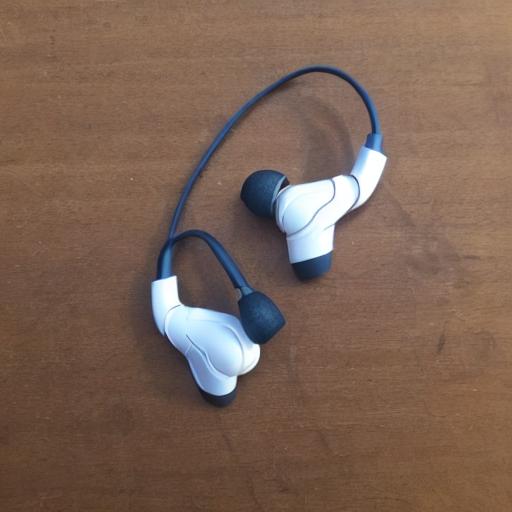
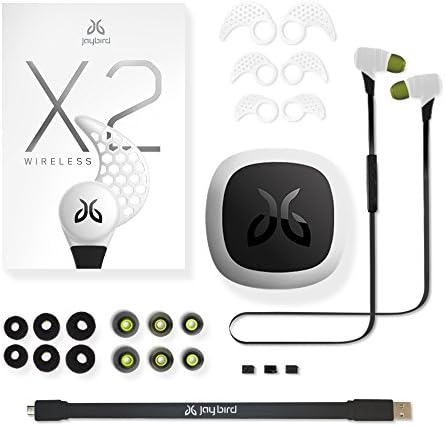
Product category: headphones
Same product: no